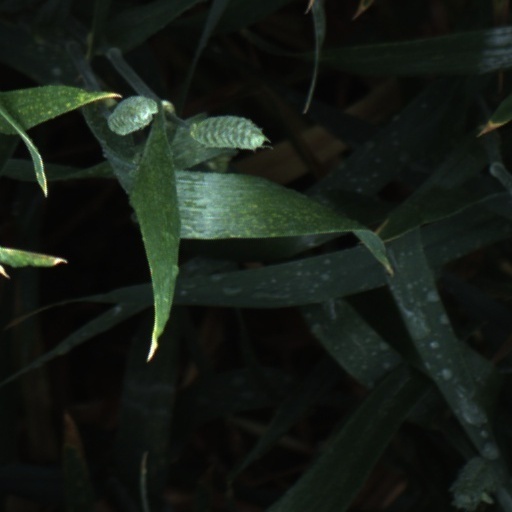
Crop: wheat